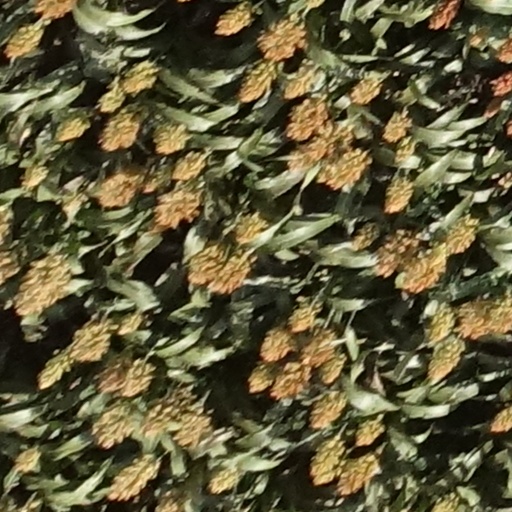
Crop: sorghum